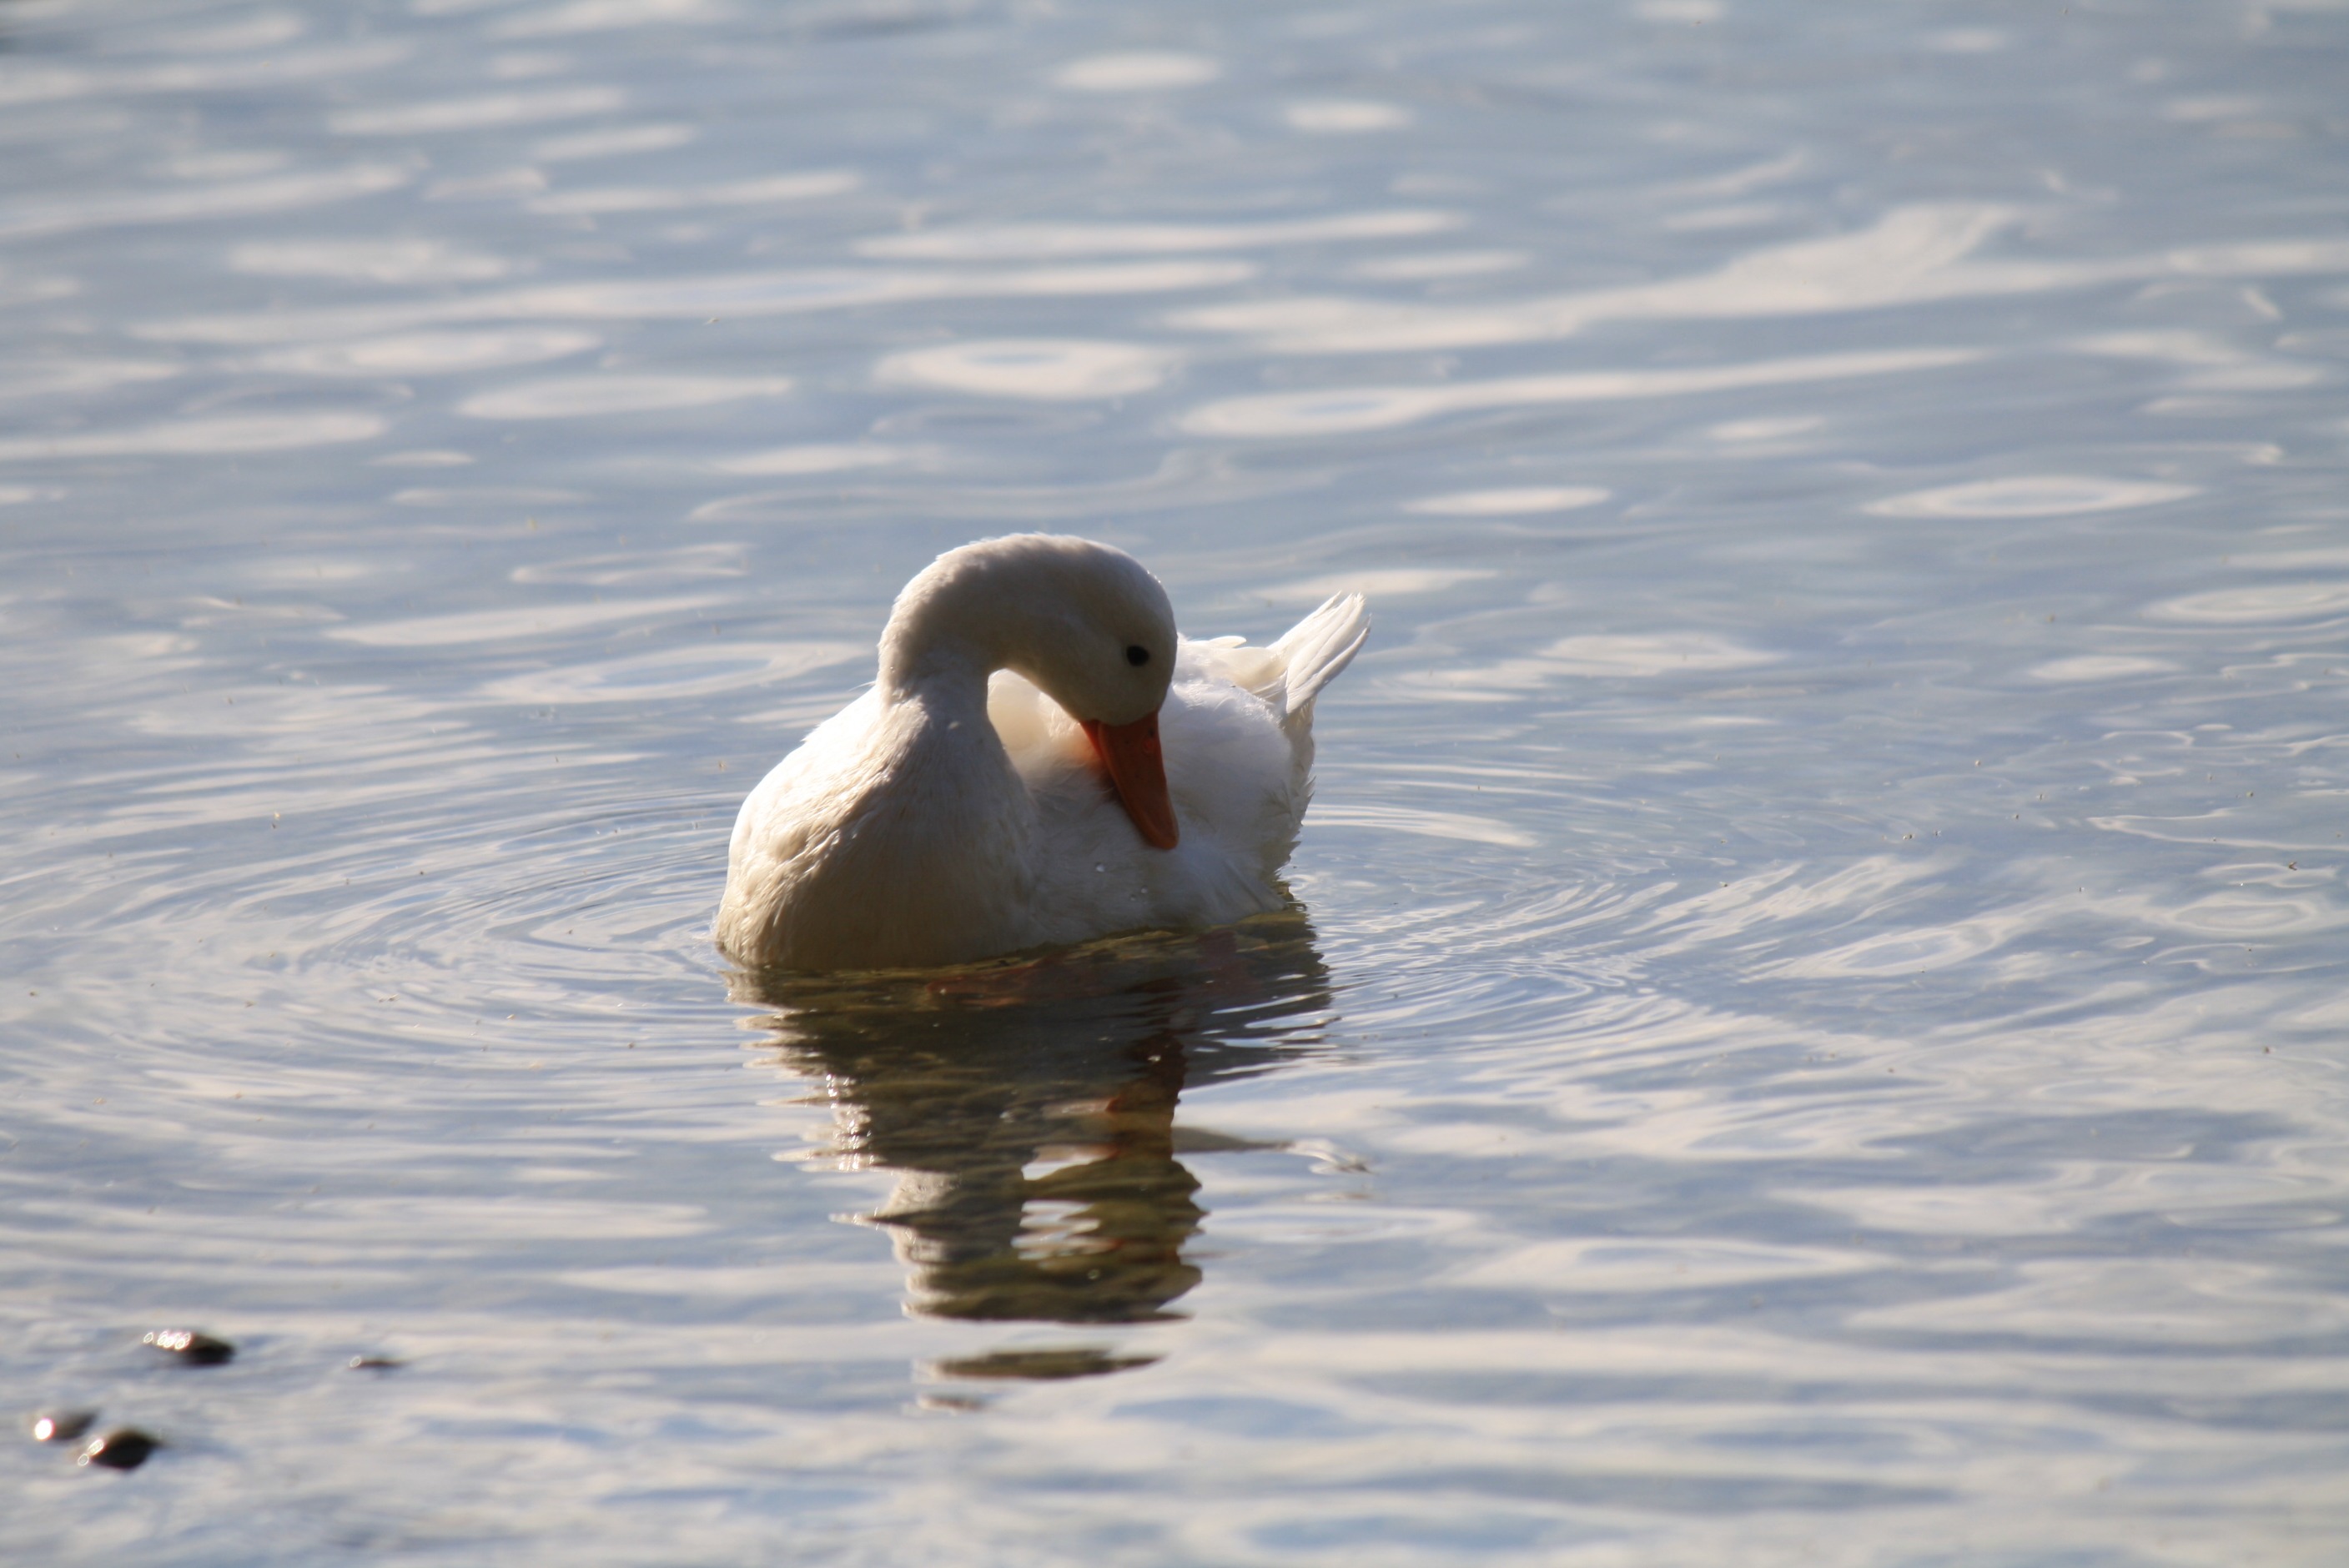
water, bird, wing, white, lake, animal, summer, wildlife, swim, reflection, beak, fauna, swan, duck, vertebrate, waterfowl, water bird, ducks geese and swans